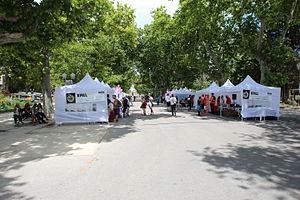
Photo prise durant les Rencontres mondiales du logiciel libre 2014 qui se sont déroulées à Montpellier en France.
Les Rencontres mondiales du logiciel libre, ou RMLL, sont, selon leurs organisateurs, « le plus grand rendez-vous non commercial dans le monde francophone entièrement consacré au logiciel libre et à ses aspects politiques ».